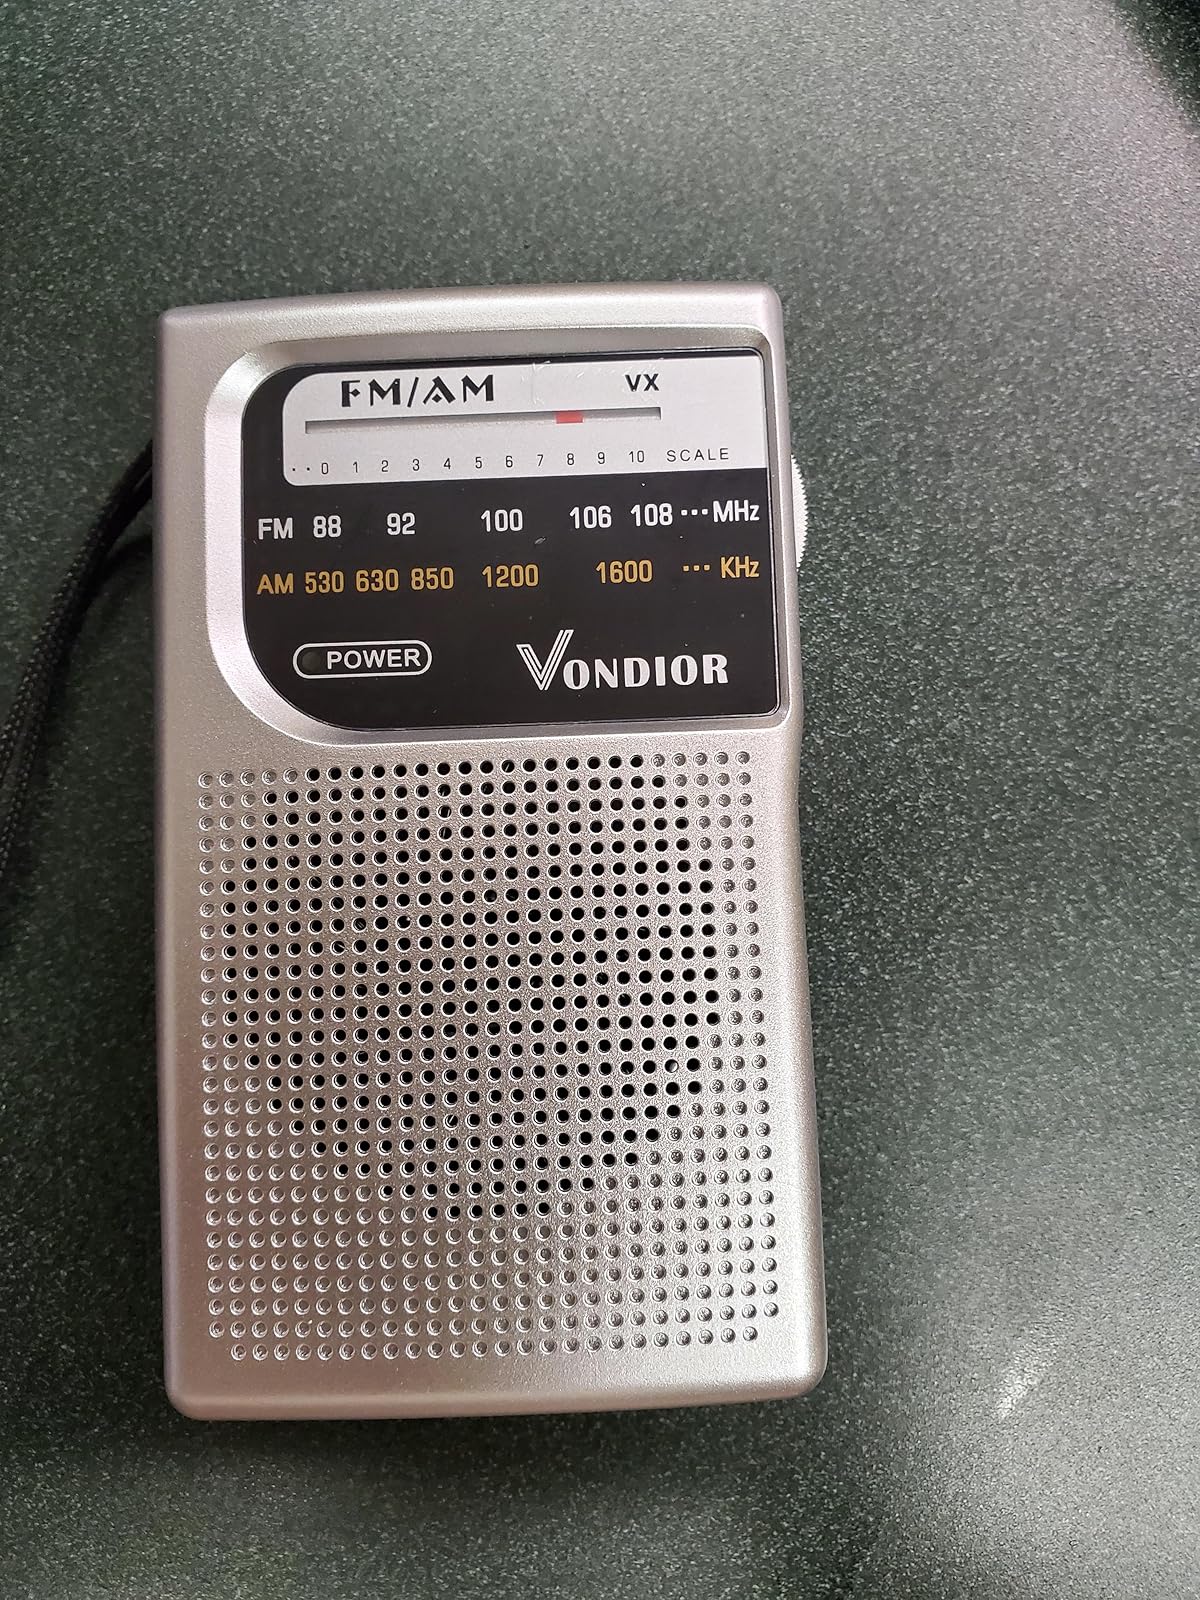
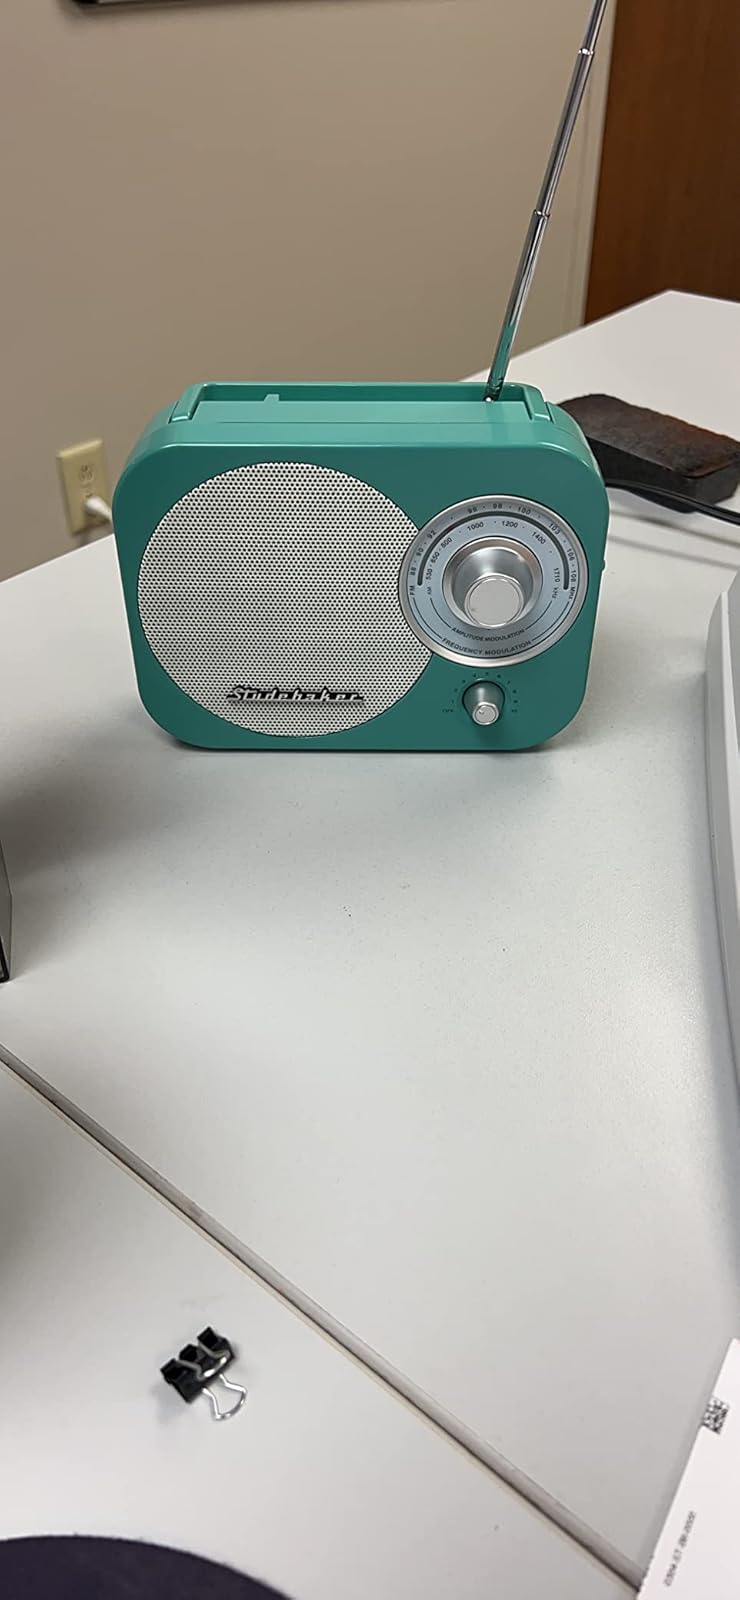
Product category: radio
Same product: no